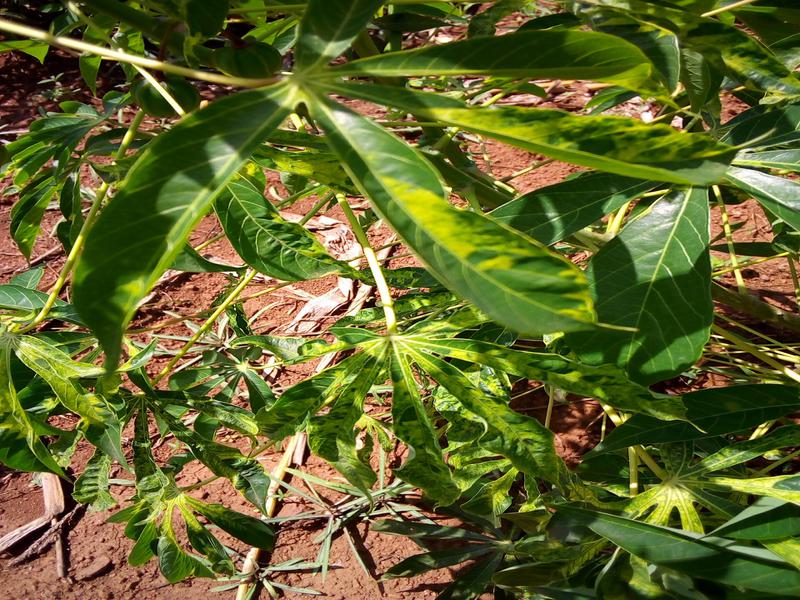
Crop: cassava
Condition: mosaic_disease